Frank Miles Day

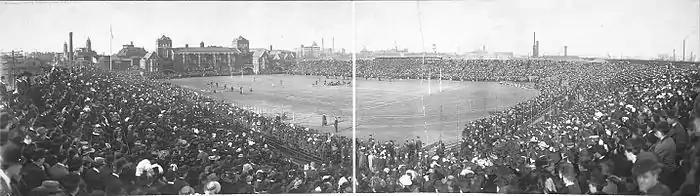
Franklin Field during the November 28, 1908 Army-Navy game, one of several University of Pennsylvania buildings designed by Day; in addition to the second Franklin Field, built in 1903 and demolished in 1922, Day designed Weightman Hall, built in 1903 and 1904 (upper left), and the current Franklin Field was designed in 1922 by Day's partner, Charles Zeller Klauder, who also added its upper deck in 1925.

In 1883, Day graduated from the Towne School of the University of Pennsylvania, and traveled to Europe. In England, he apprenticed under two architects, and won the 1885 prize from the Architectural Association of London.